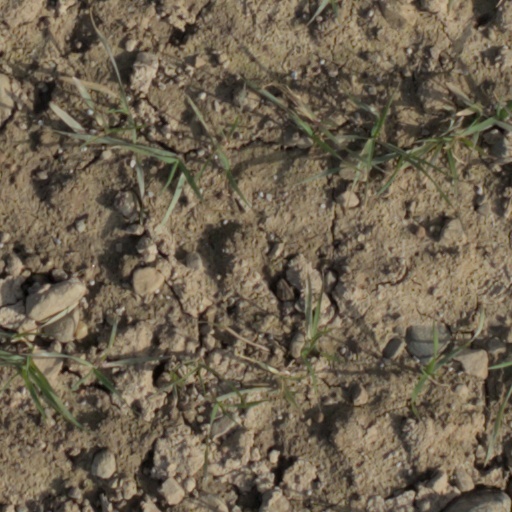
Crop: wheat